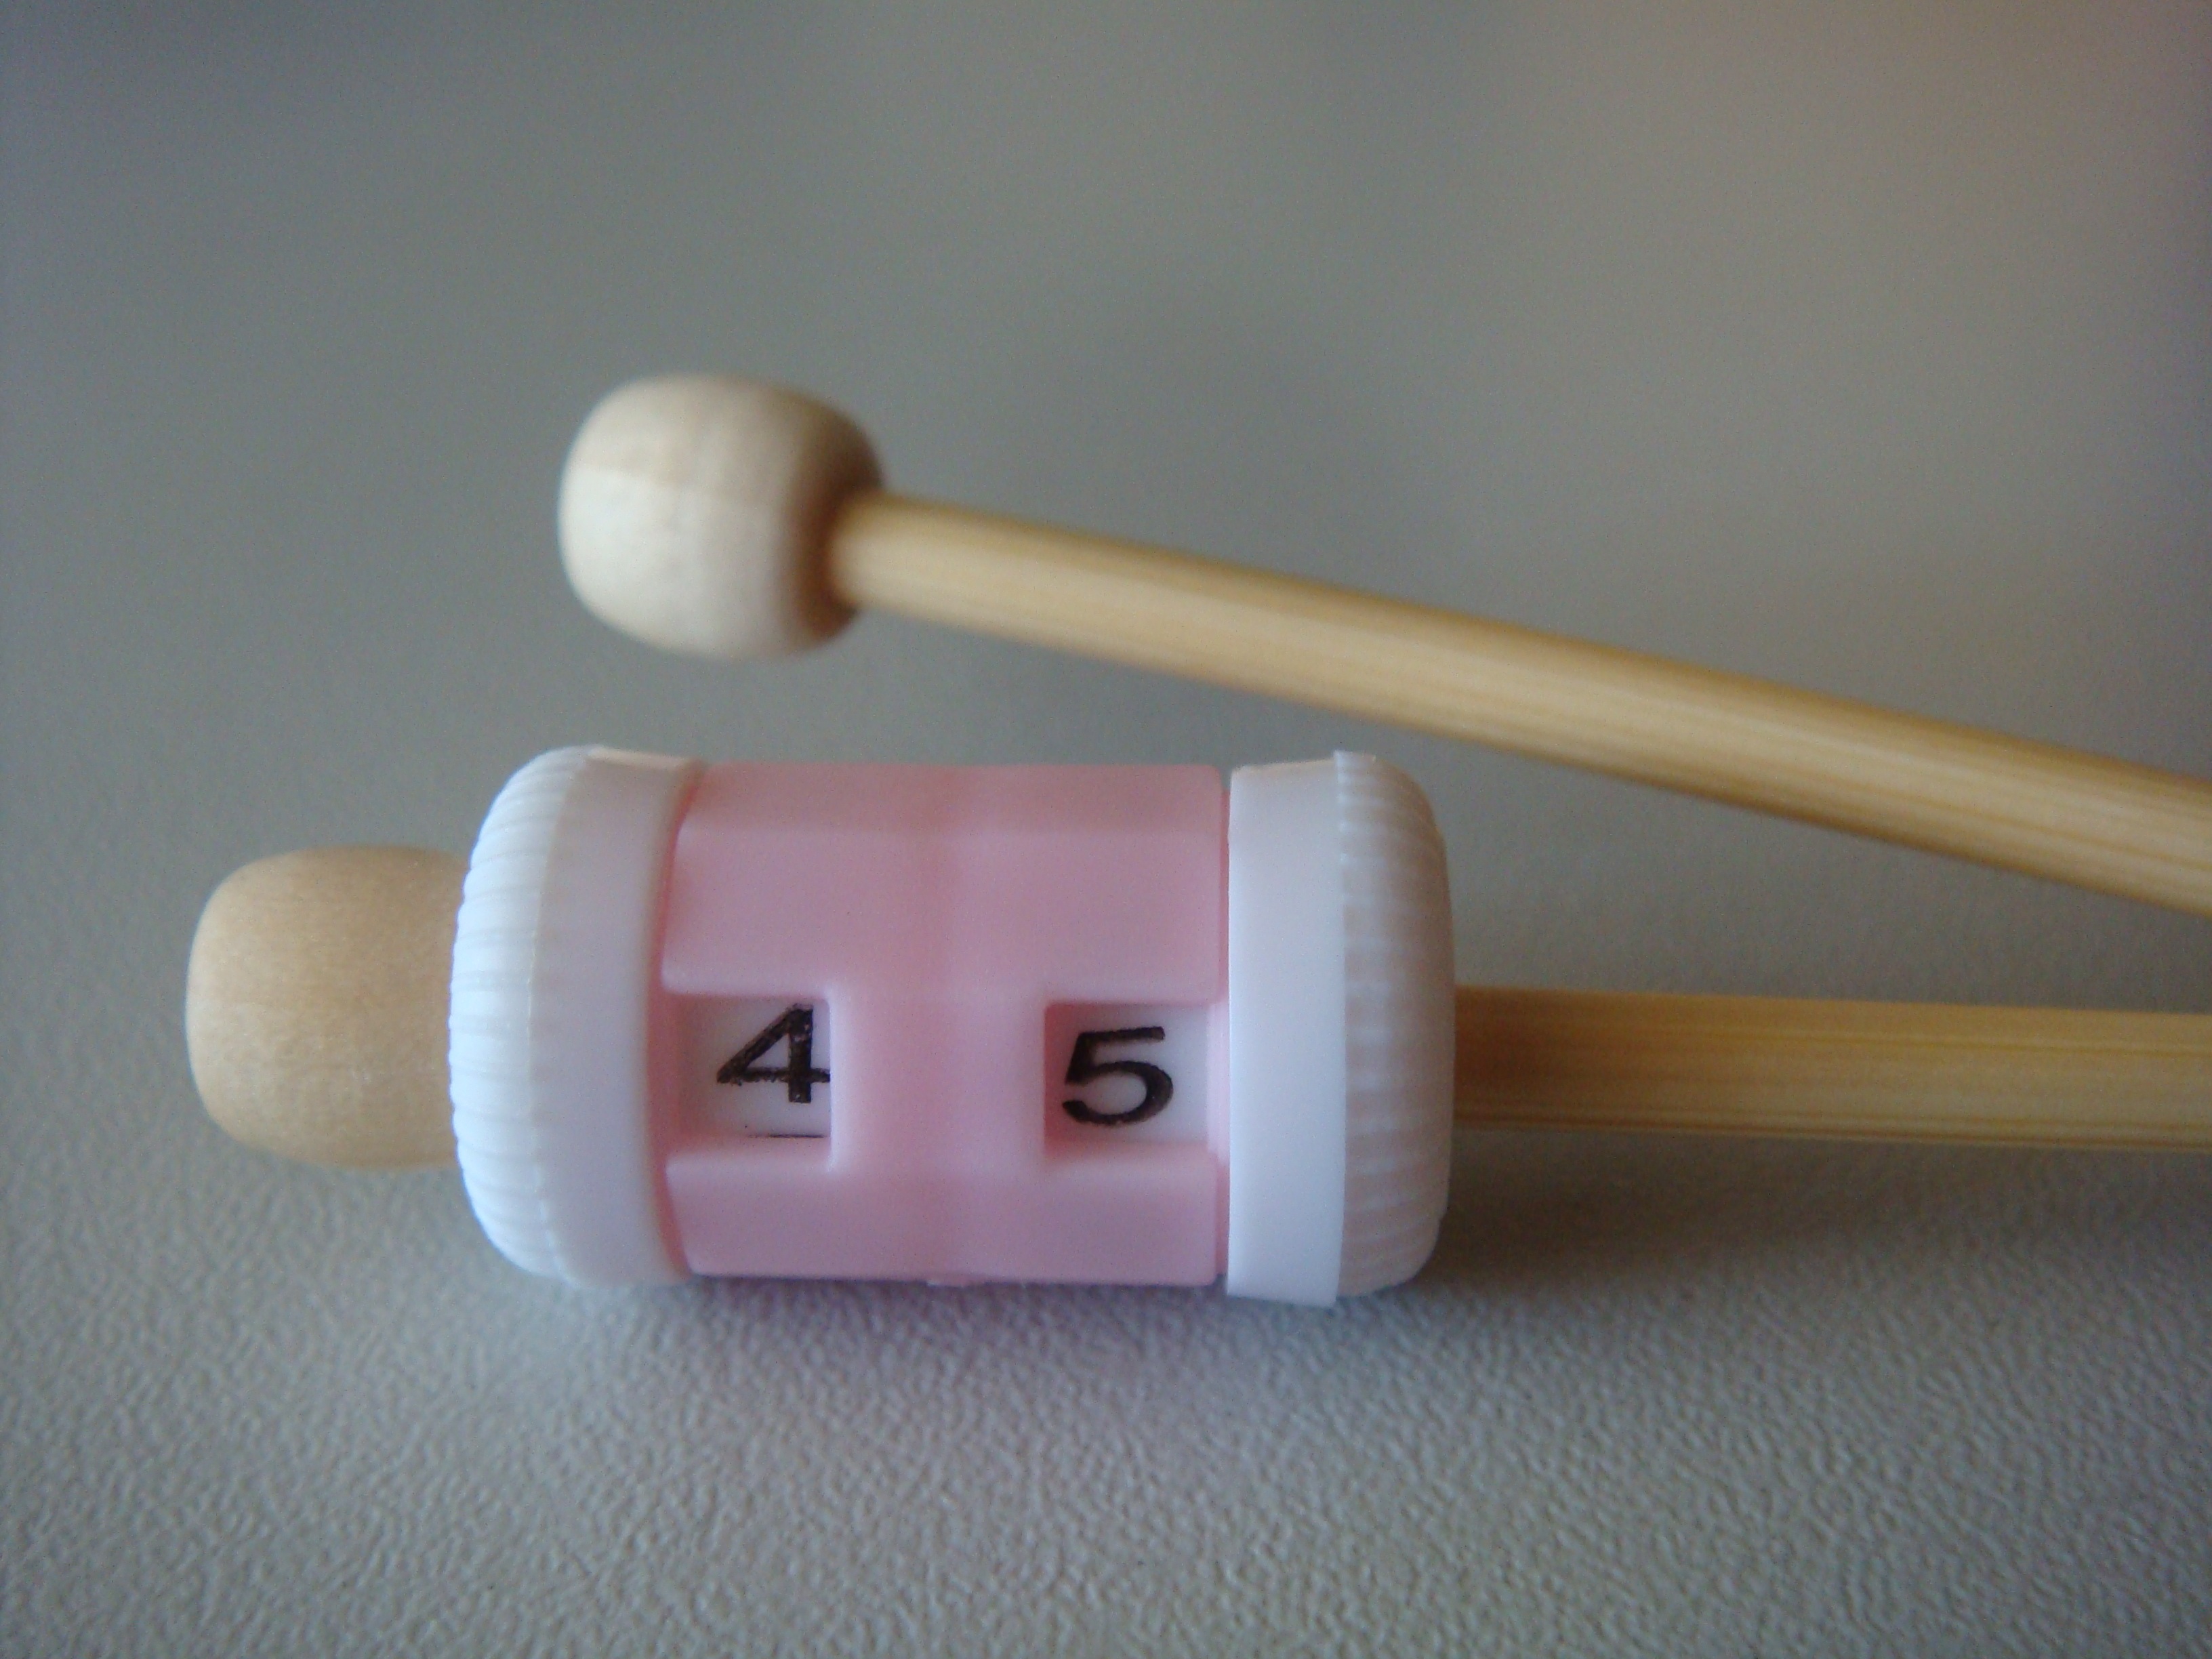
hand, wood, finger, tachometer, toy, button, product, knitting, crafts, hobby, knitting needles